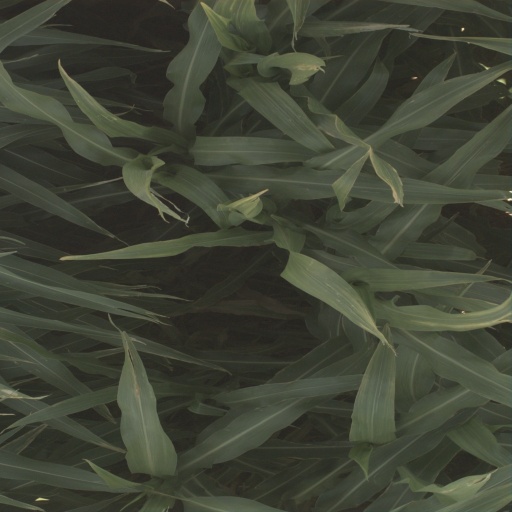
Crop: sorghum